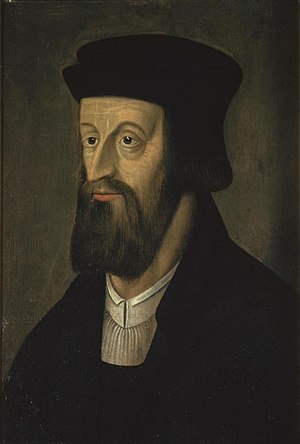
Senmiddelalder / Galleri
Senmiddelalderen var den del af middelalderen i Europa, der går fra omkring år 1300 til år 1500. Senmiddelalderen fulgte højmiddelalderen og går forud for tidlig moderne tid.